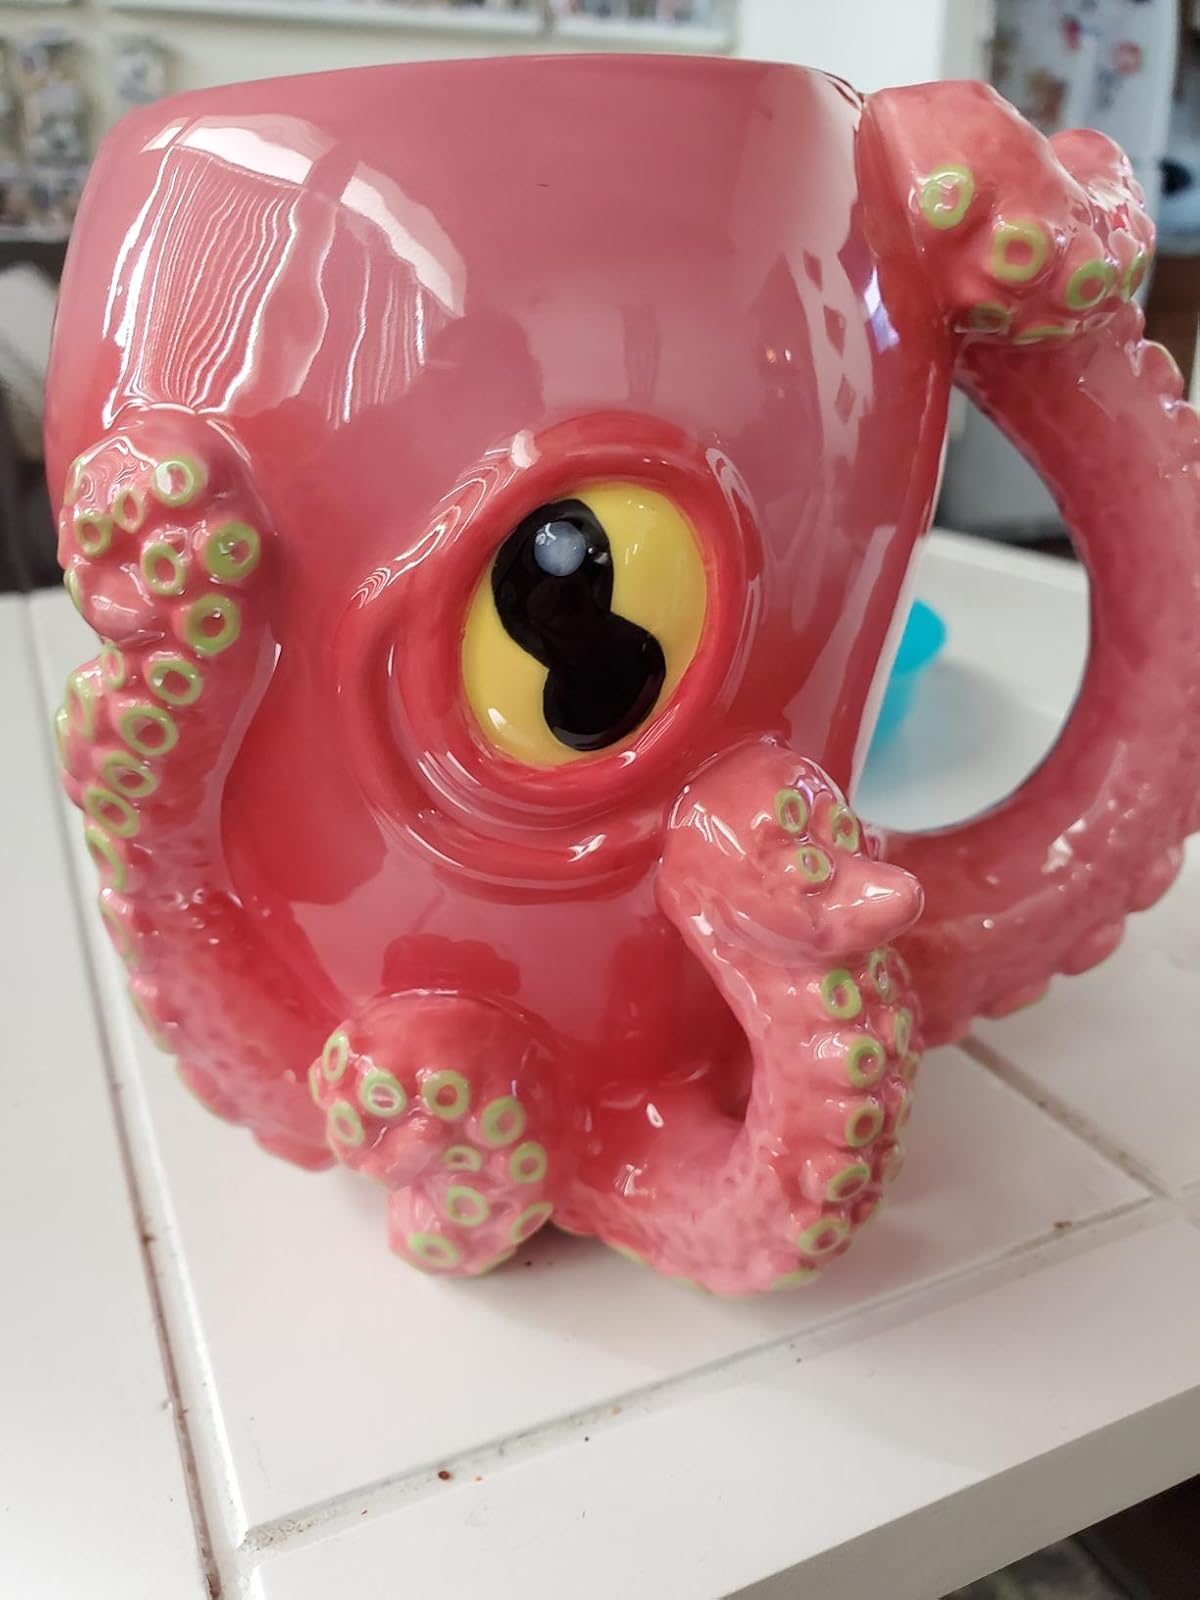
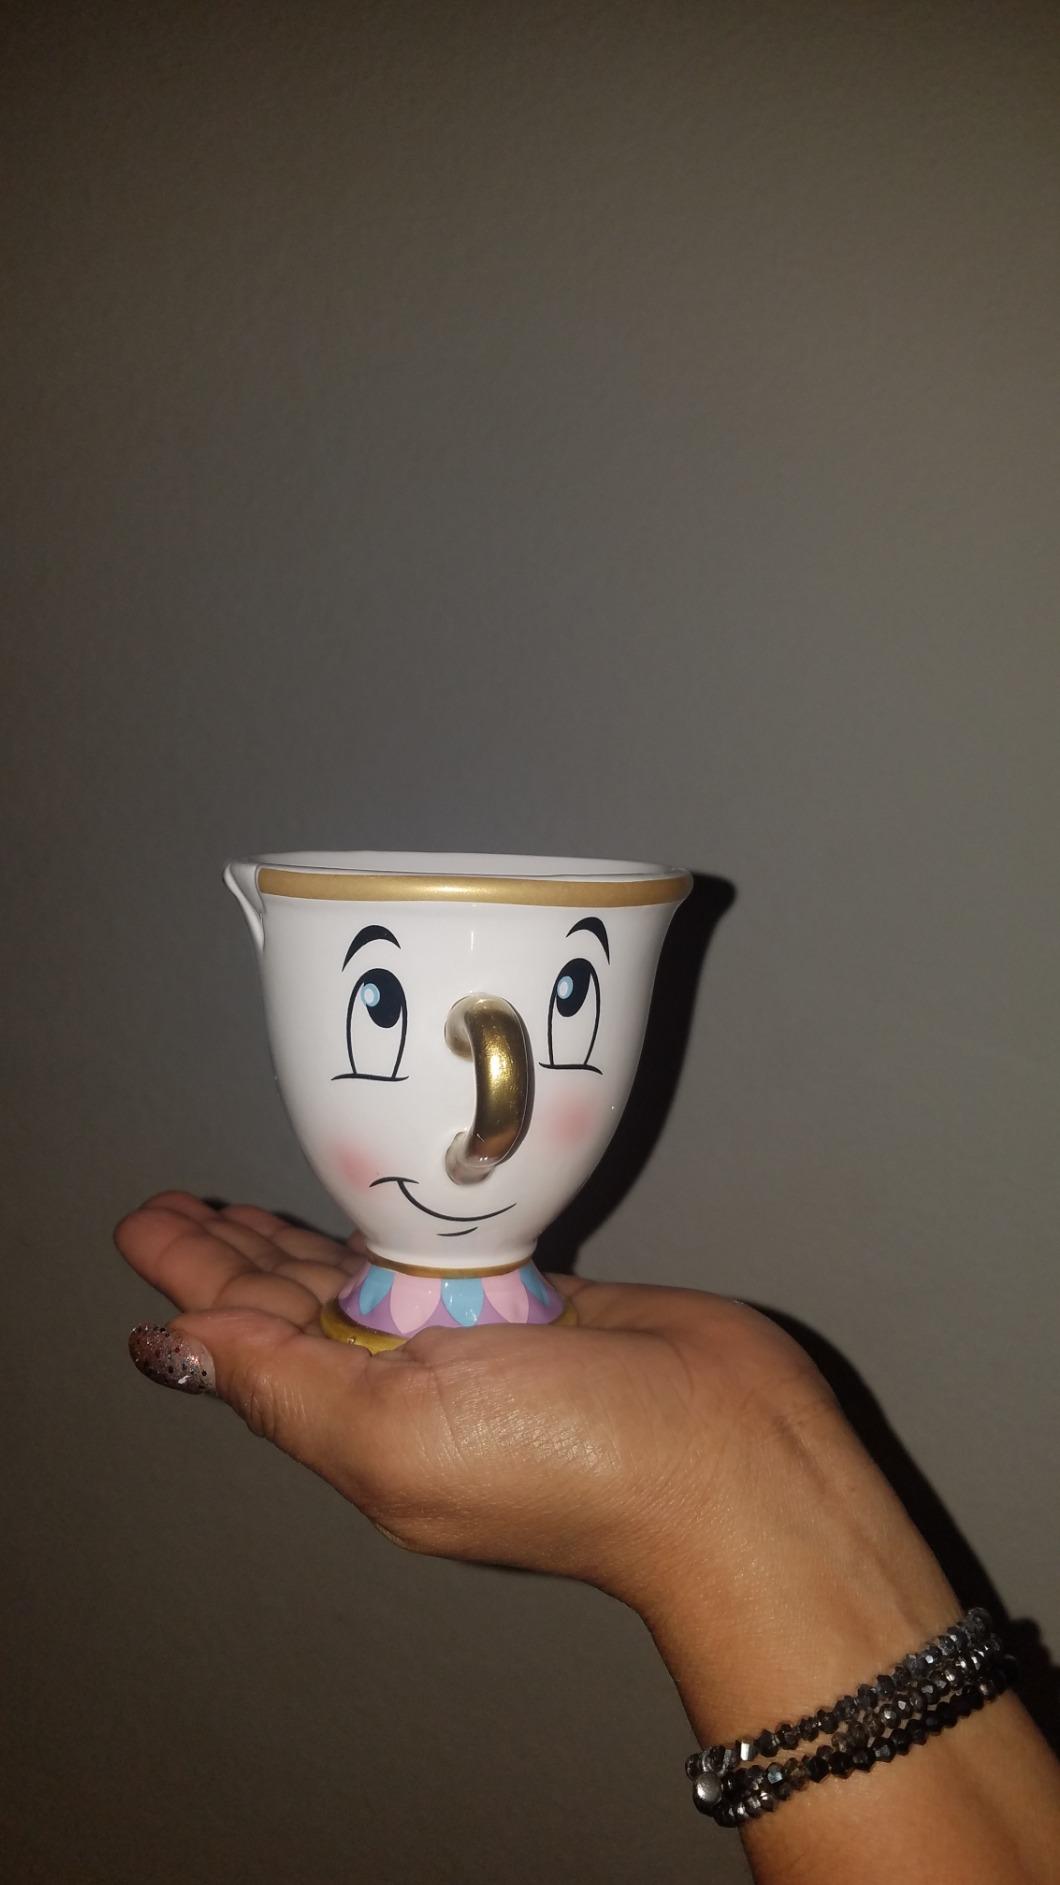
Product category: items_mug
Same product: no